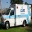
Label: ambulance